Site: saxony
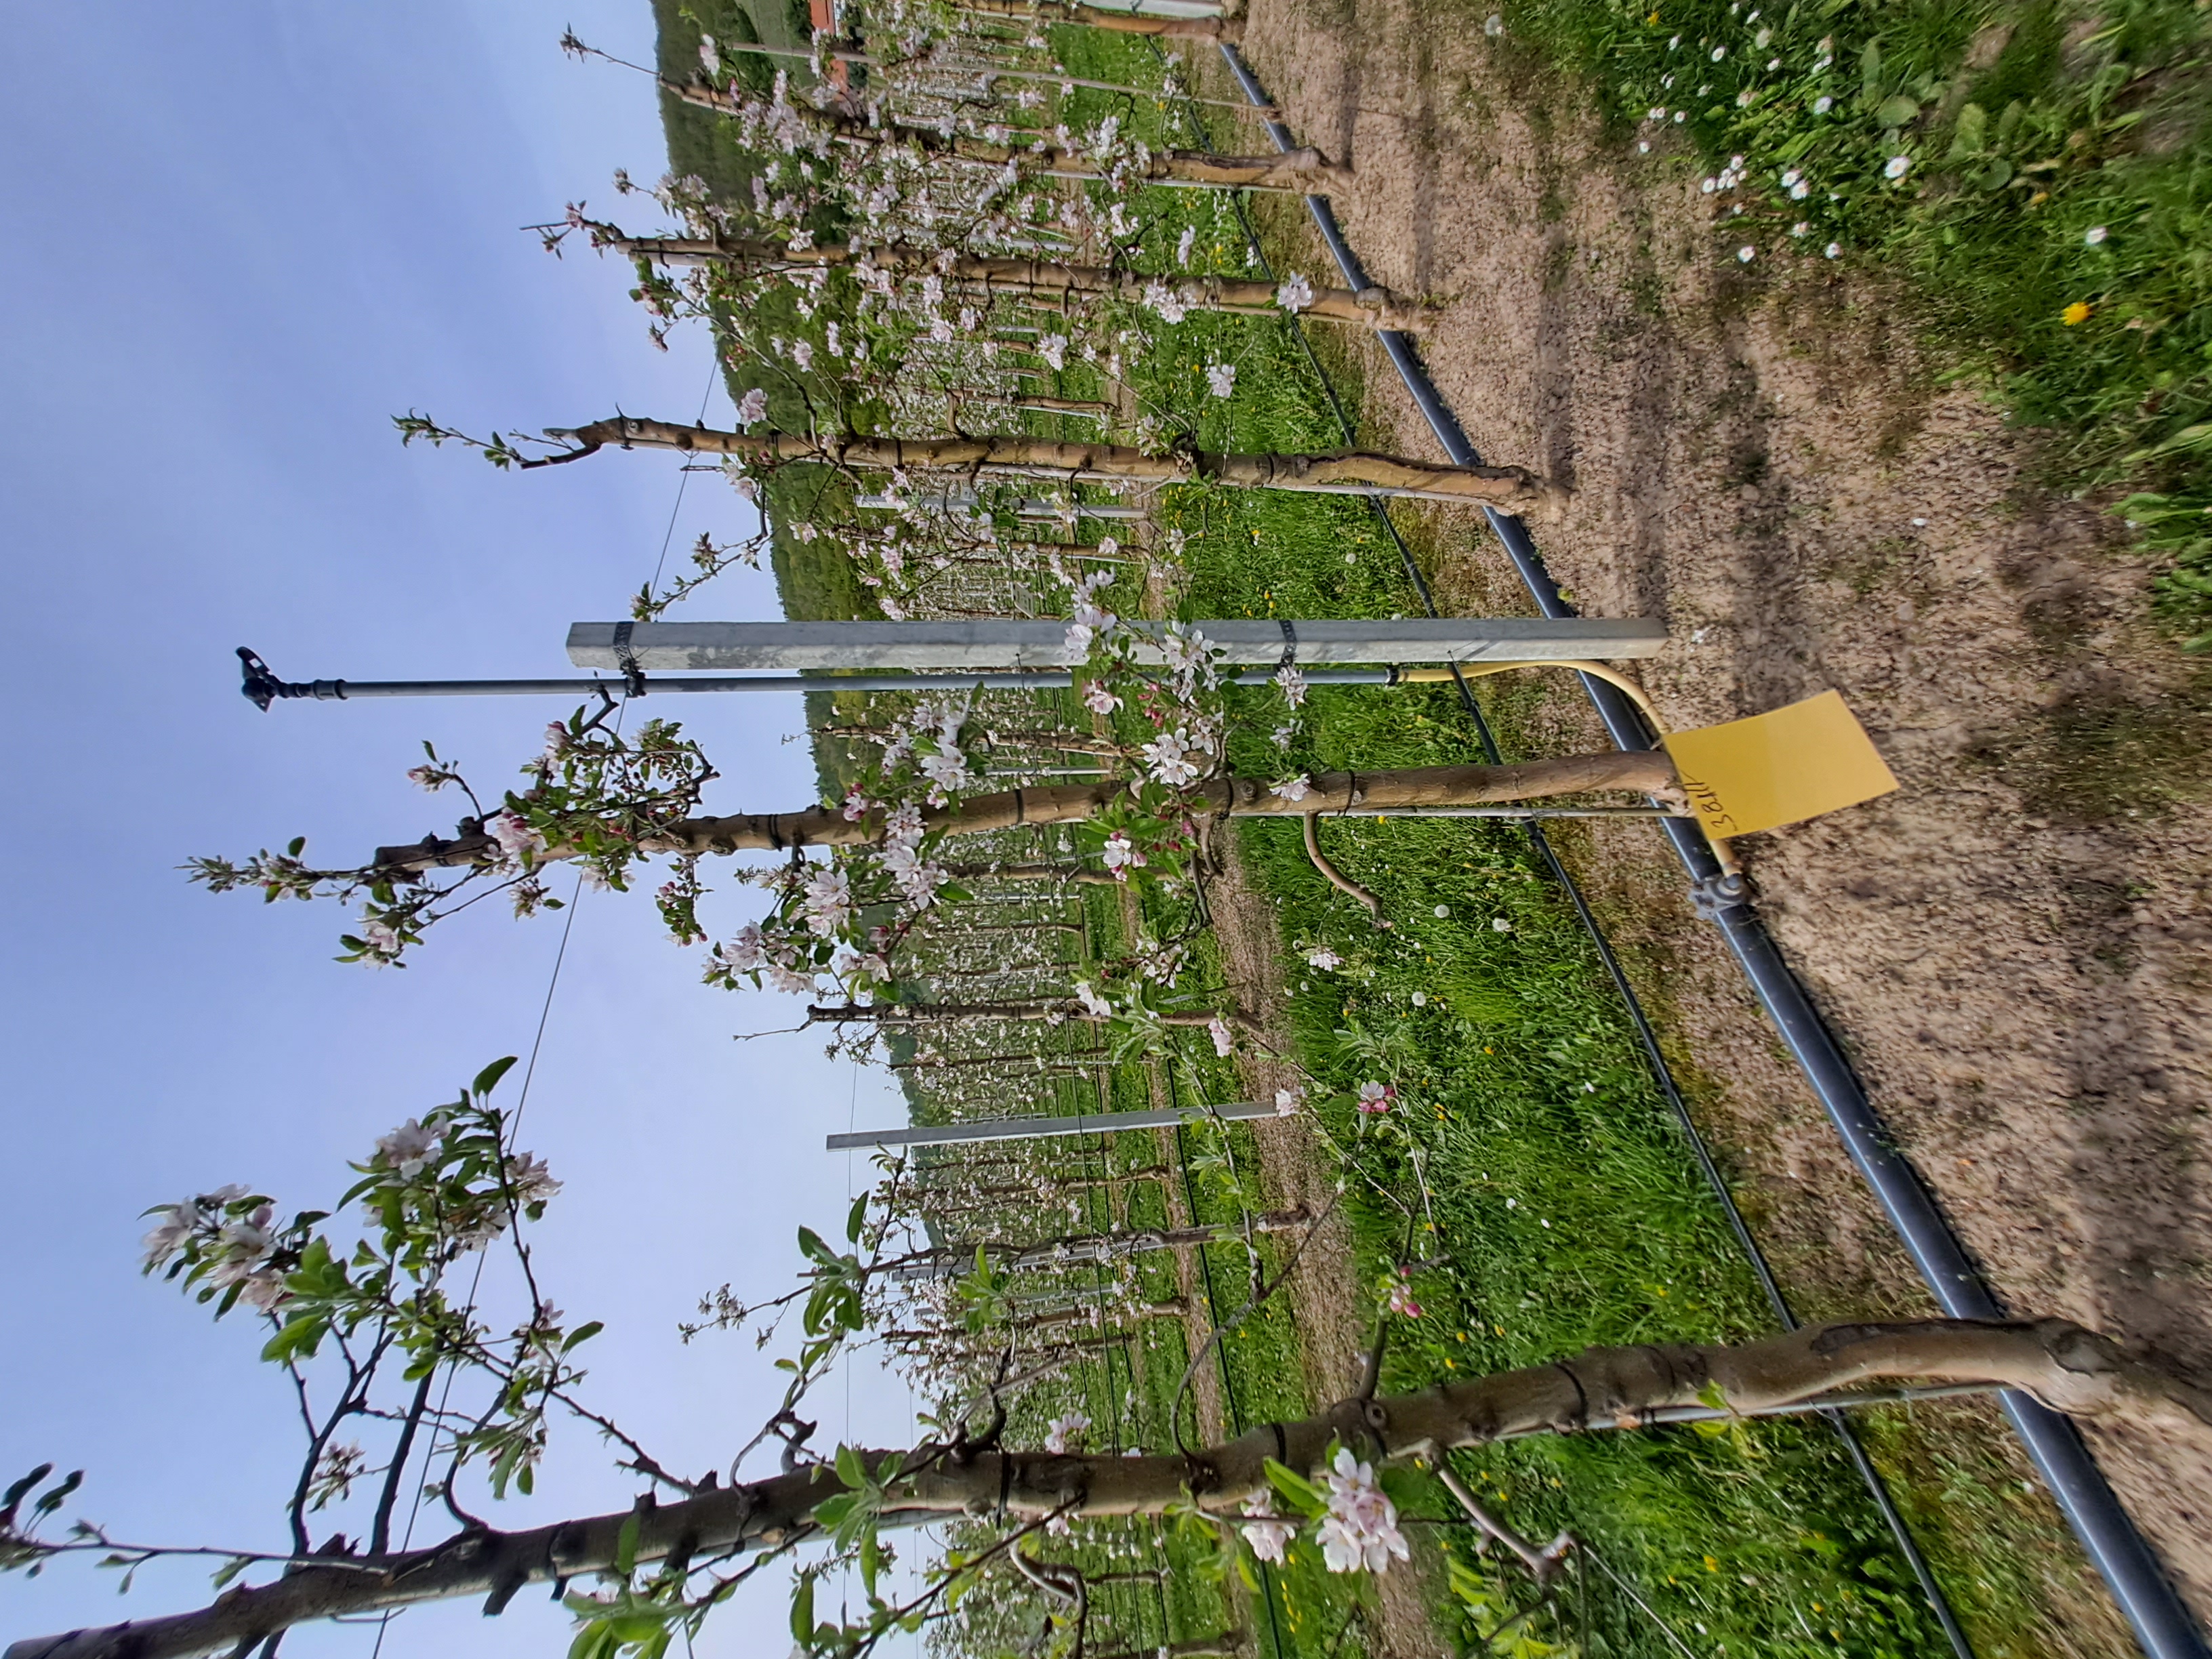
Growth stage (BBCH 65): Flowering